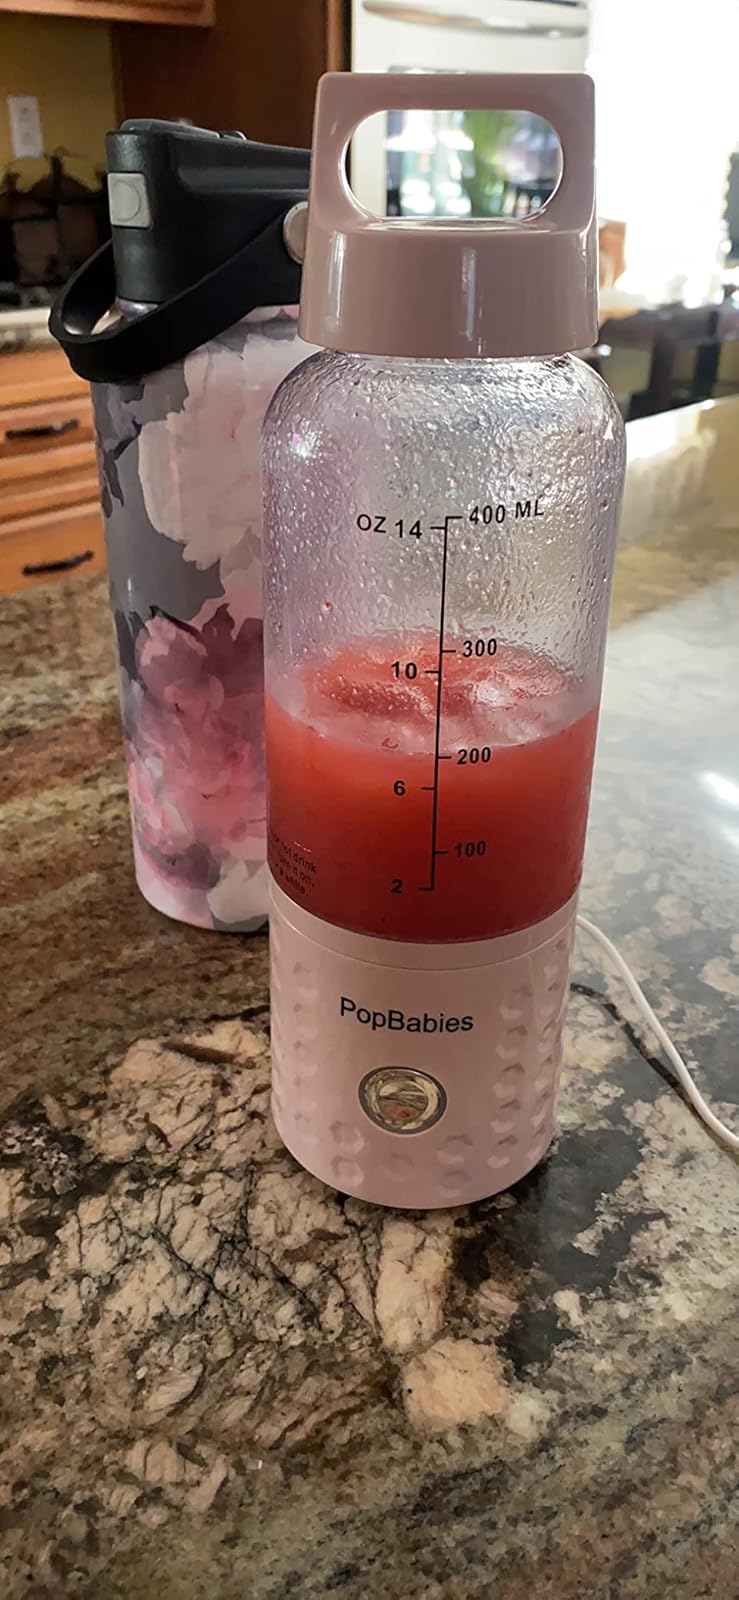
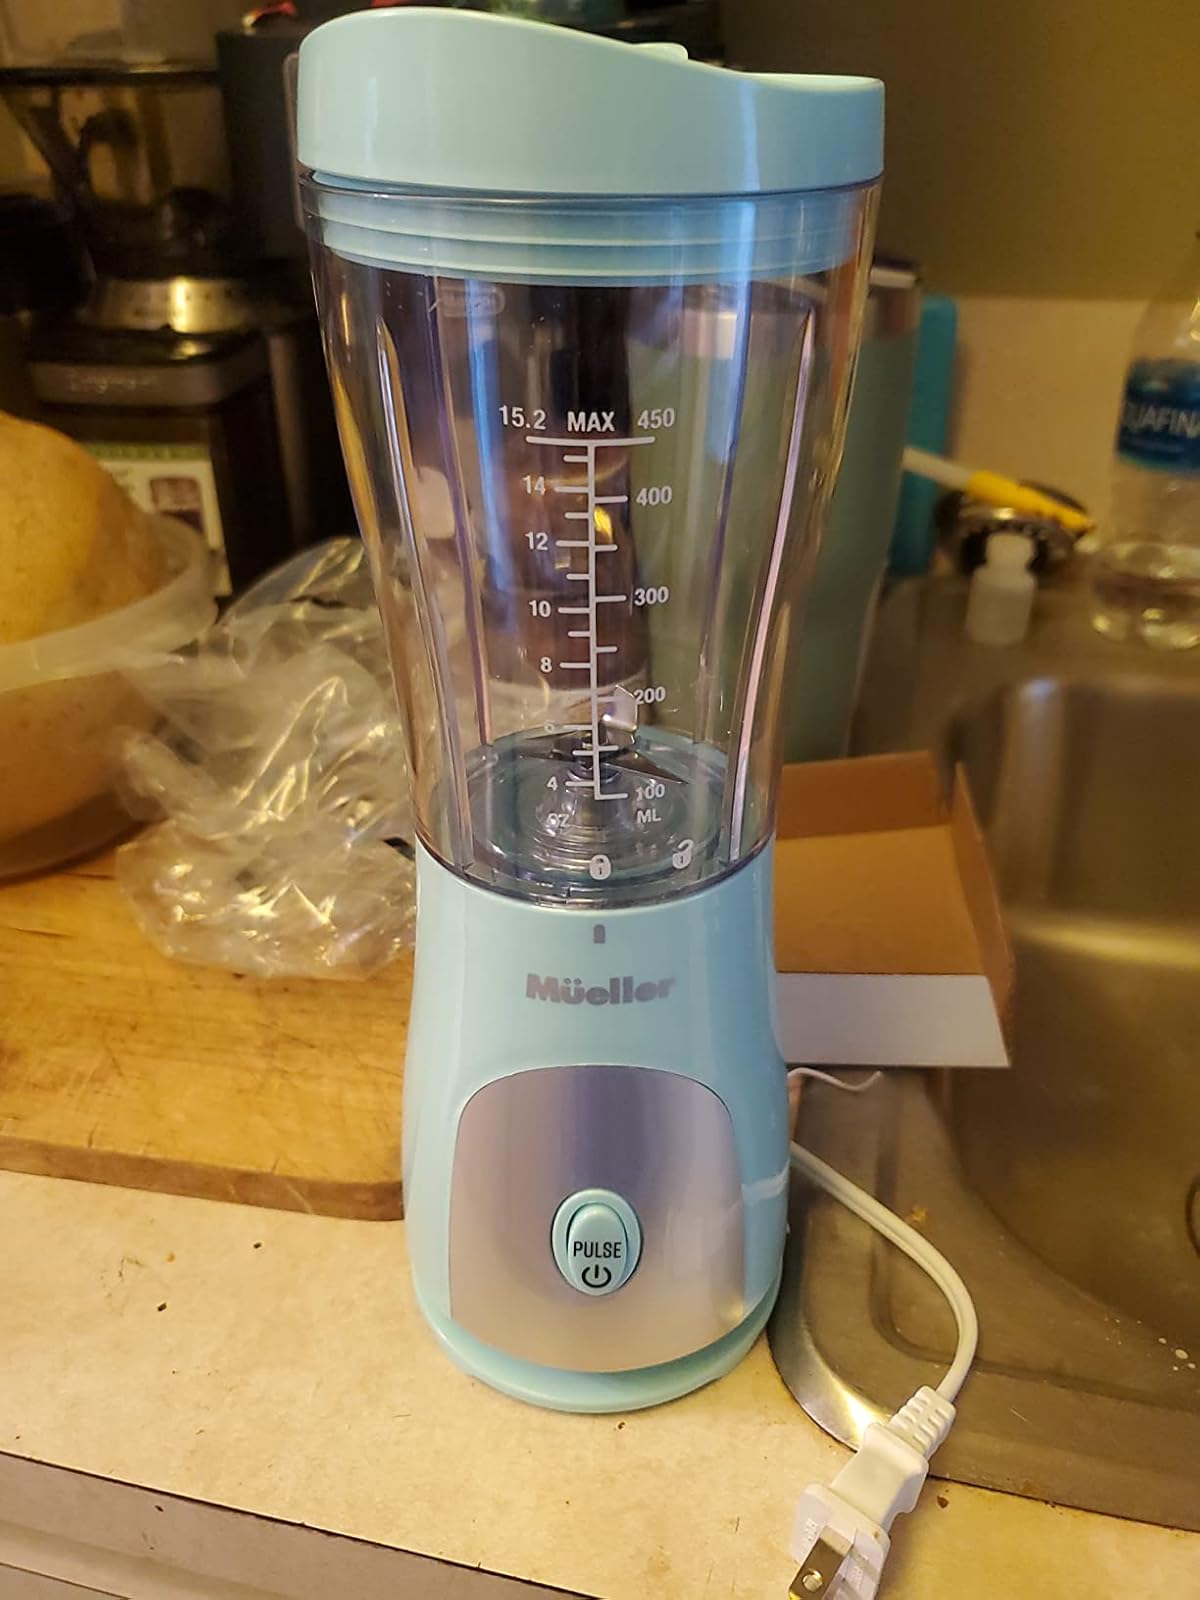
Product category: items_blender
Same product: no